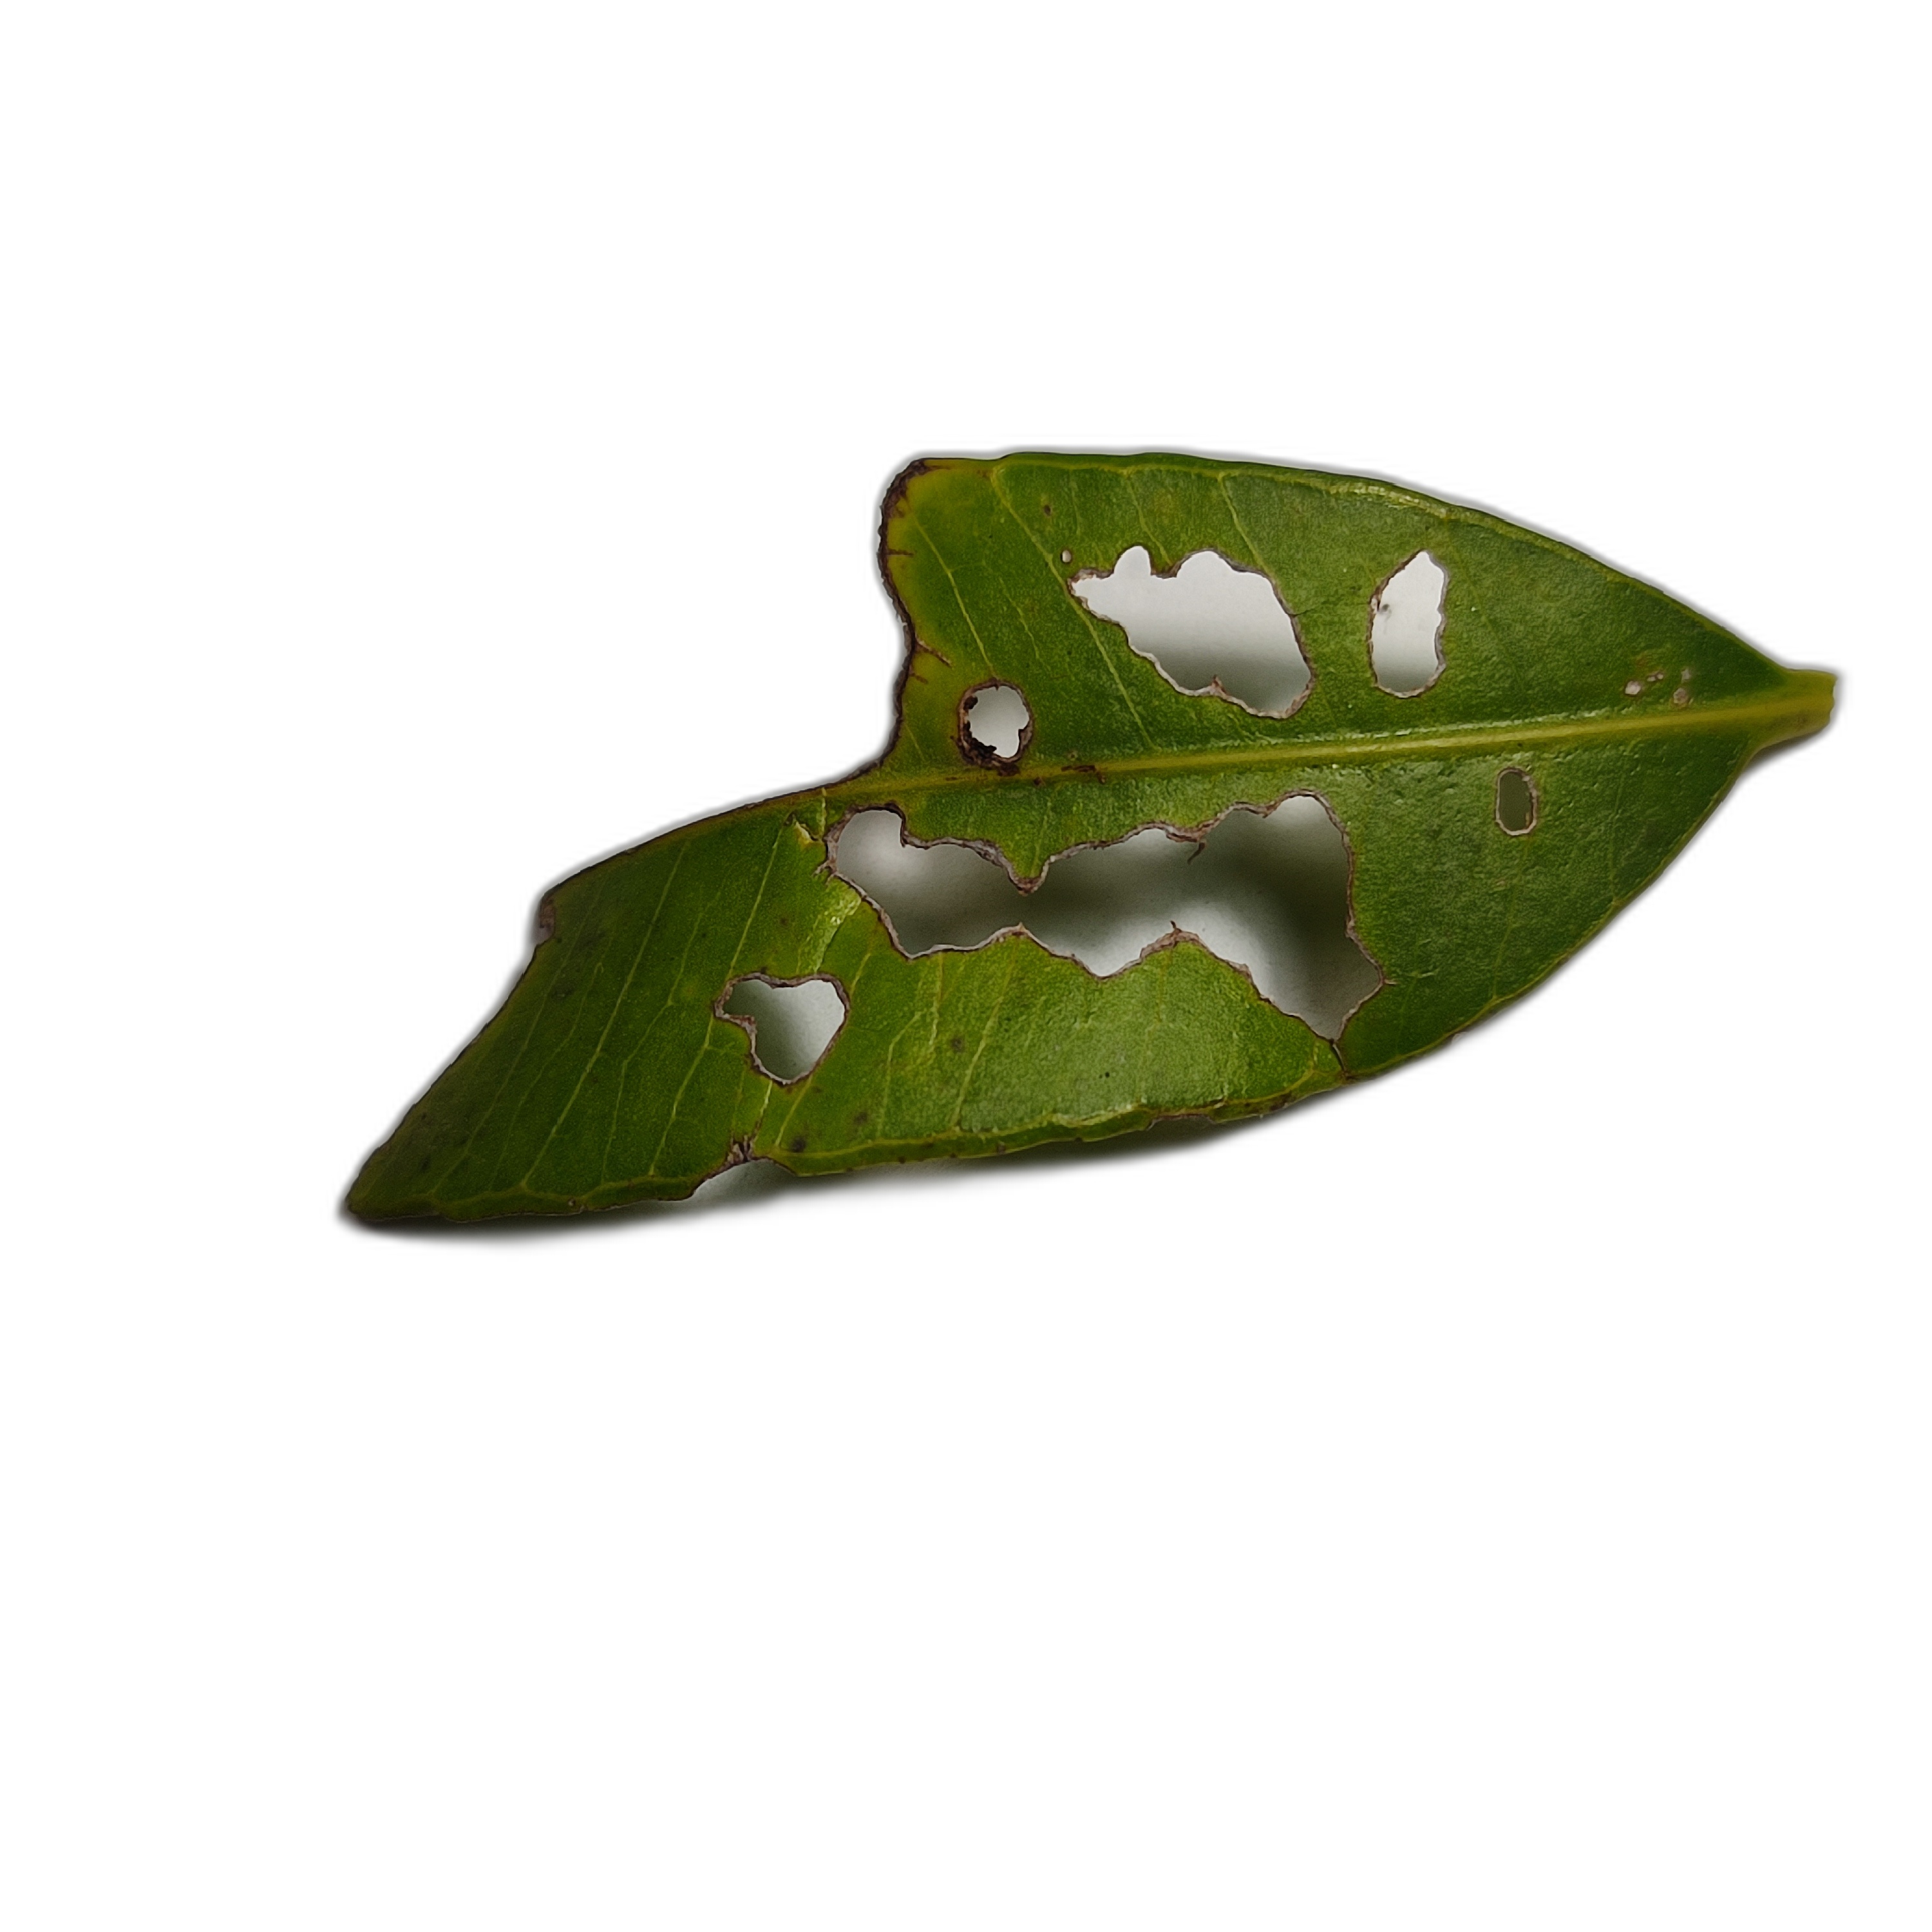
Label: not_healthy